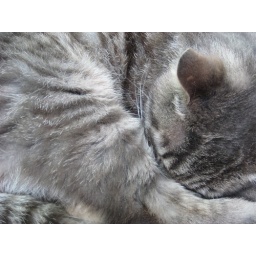
The cat of the neighbours sleeping in our garden